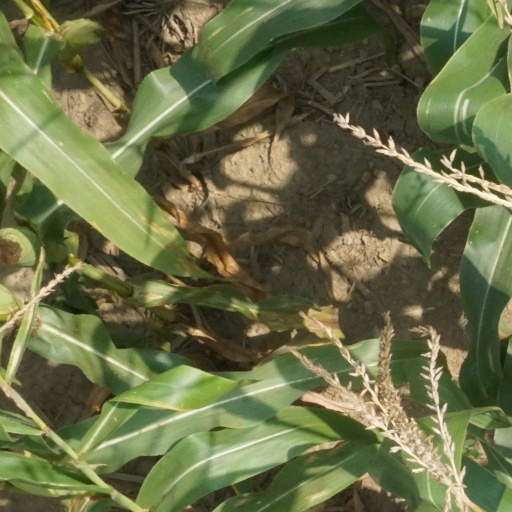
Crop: maize; corn